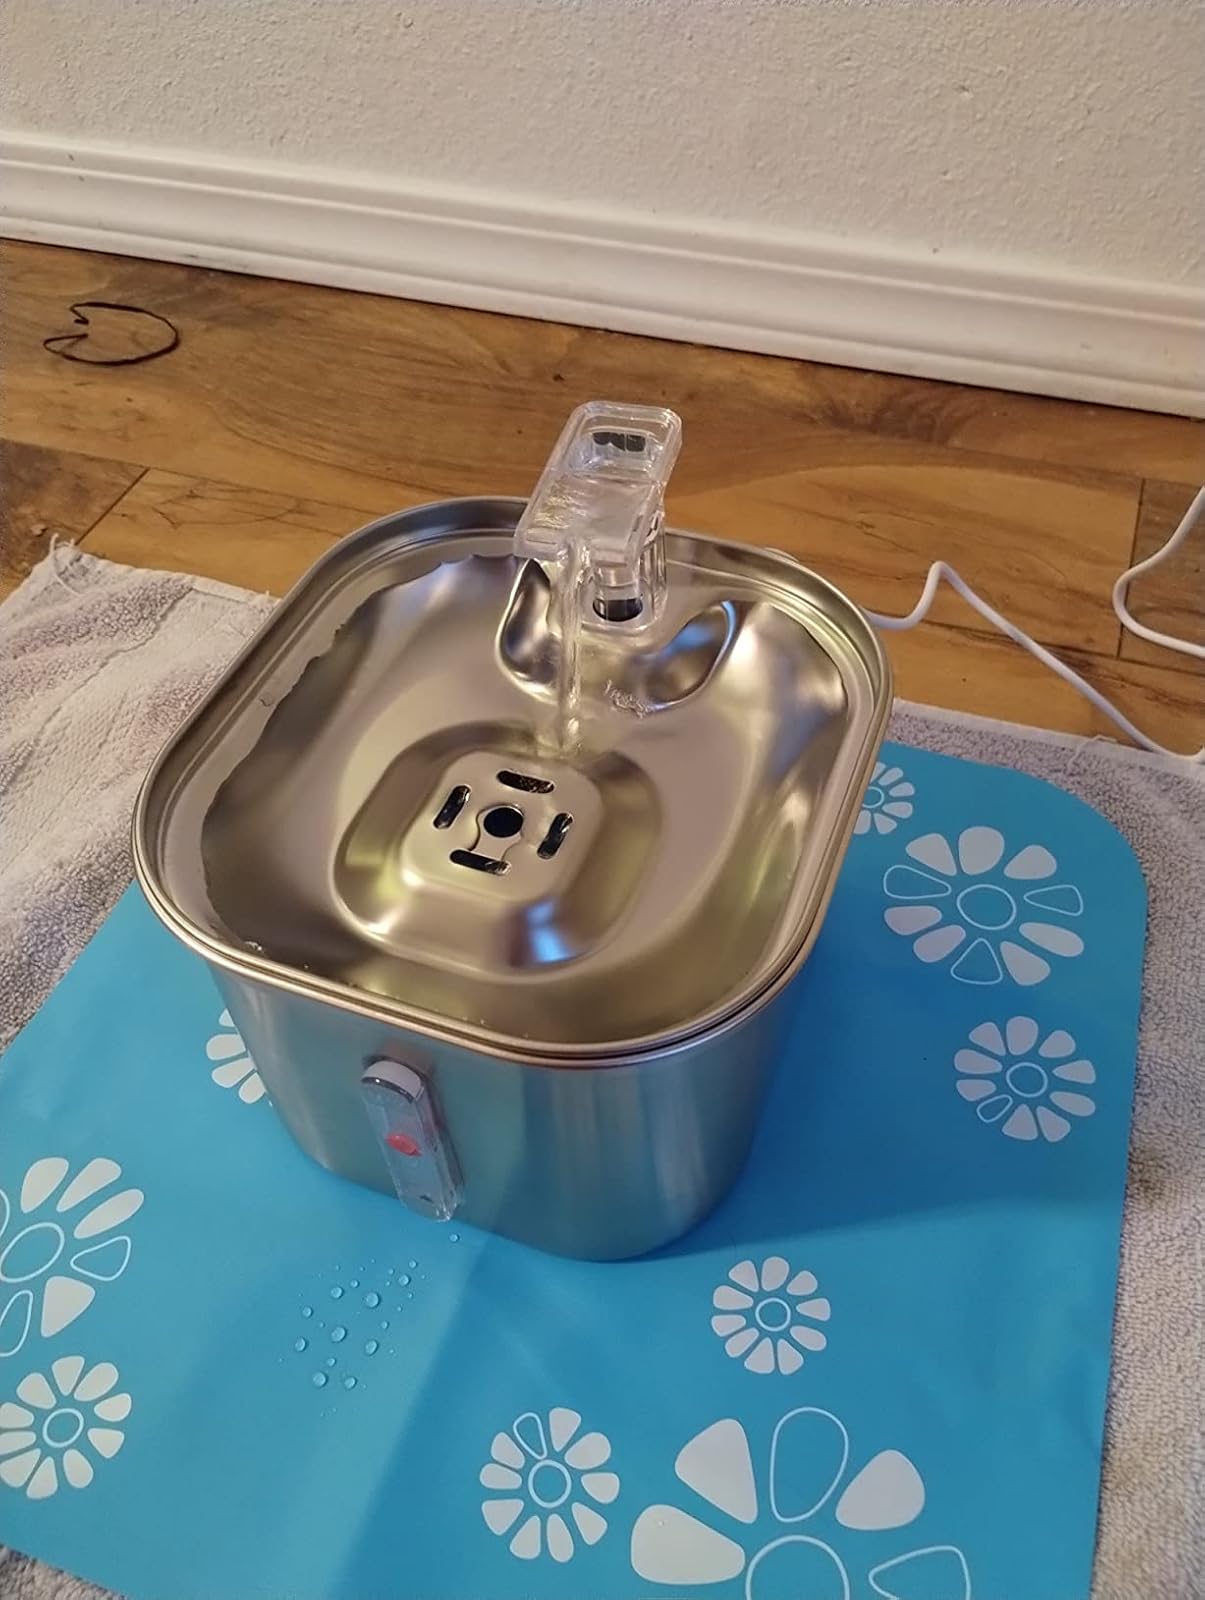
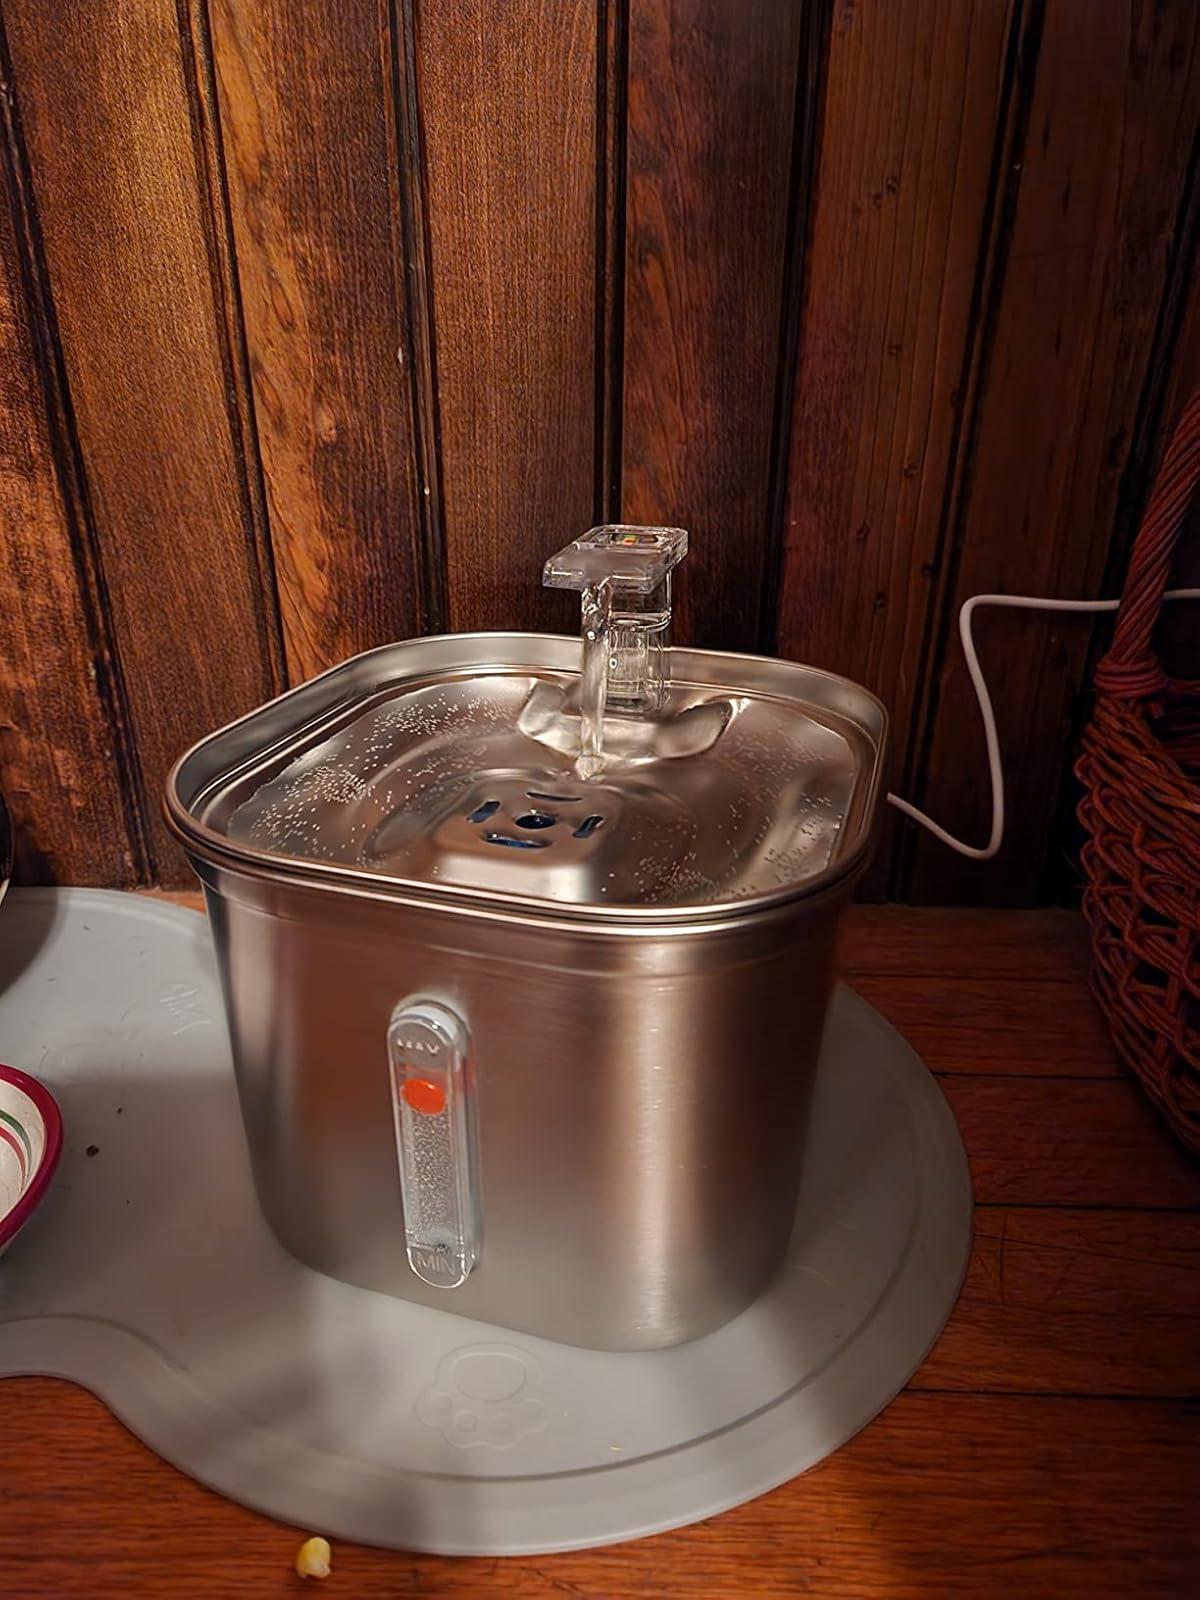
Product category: items_bowl
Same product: yes